Nikolai Rimsky-Korsakov

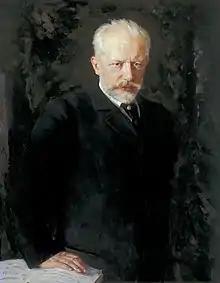
"Pyotr Ilyich Tchaikovsky" by Nikolay Kuznetsov, 1893

Rimsky-Korsakov wrote that he became acquainted with budding music patron Mitrofan Belyayev (M. P. Belaieff) in Moscow in 1882. Belyayev was one of a growing coterie of Russian nouveau-riche industrialists who became patrons of the arts in mid- to late-19th century Russia; their number included railway magnate Savva Mamontov and textile manufacturer Pavel Tretyakov. Belyayev, Mamontov and Tretyakov "wanted to contribute conspicuously to public life". They had worked their way into wealth, and being Slavophiles in their national outlook believed in the greater glory of Russia. Owing to this belief, they were more likely than the aristocracy to support native talent, and were more inclined to support nationalist artists over cosmopolitan ones. This preference paralleled a general upsurge in nationalism and Russophilia that became prevalent in mainstream Russian art and society.